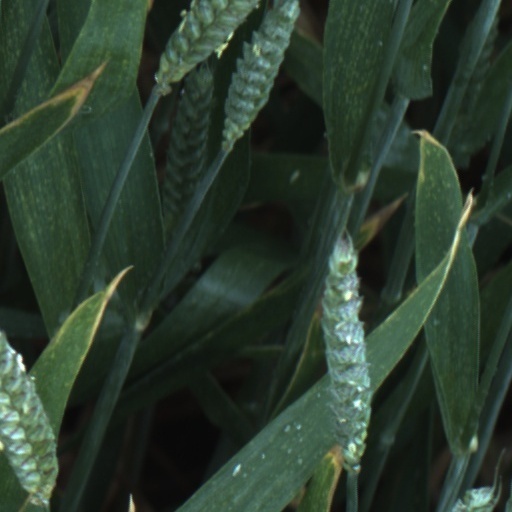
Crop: wheat